Codex Gregorianus

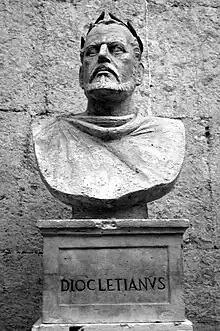
Modern bust of Diocletian in his palace at Split, Croatia

The Codex takes its name from its author, a certain Gregorius (or Gregorianus), about whom nothing is known for certain, though it has been suggested that he acted as the "magister libellorum" (drafter of responses to petitions) to the emperors Carinus and Diocletian in the 280s and early 290s. The work does not survive intact and much about its original form remains obscure, though from the surviving references and excerpts it is clear that it was a multi-book work, subdivided into thematic headings ("tituli") that contained a mixture of rescripts to private petitioners, letters to officials, and public edicts, organised chronologically. Scholars' estimates as to the number of books vary from 14 to 16, with the majority favouring 15. Where evidence of the mode of original publication is preserved, it is overwhelmingly to posting up, suggesting that Gregorius was working with material in the public domain.